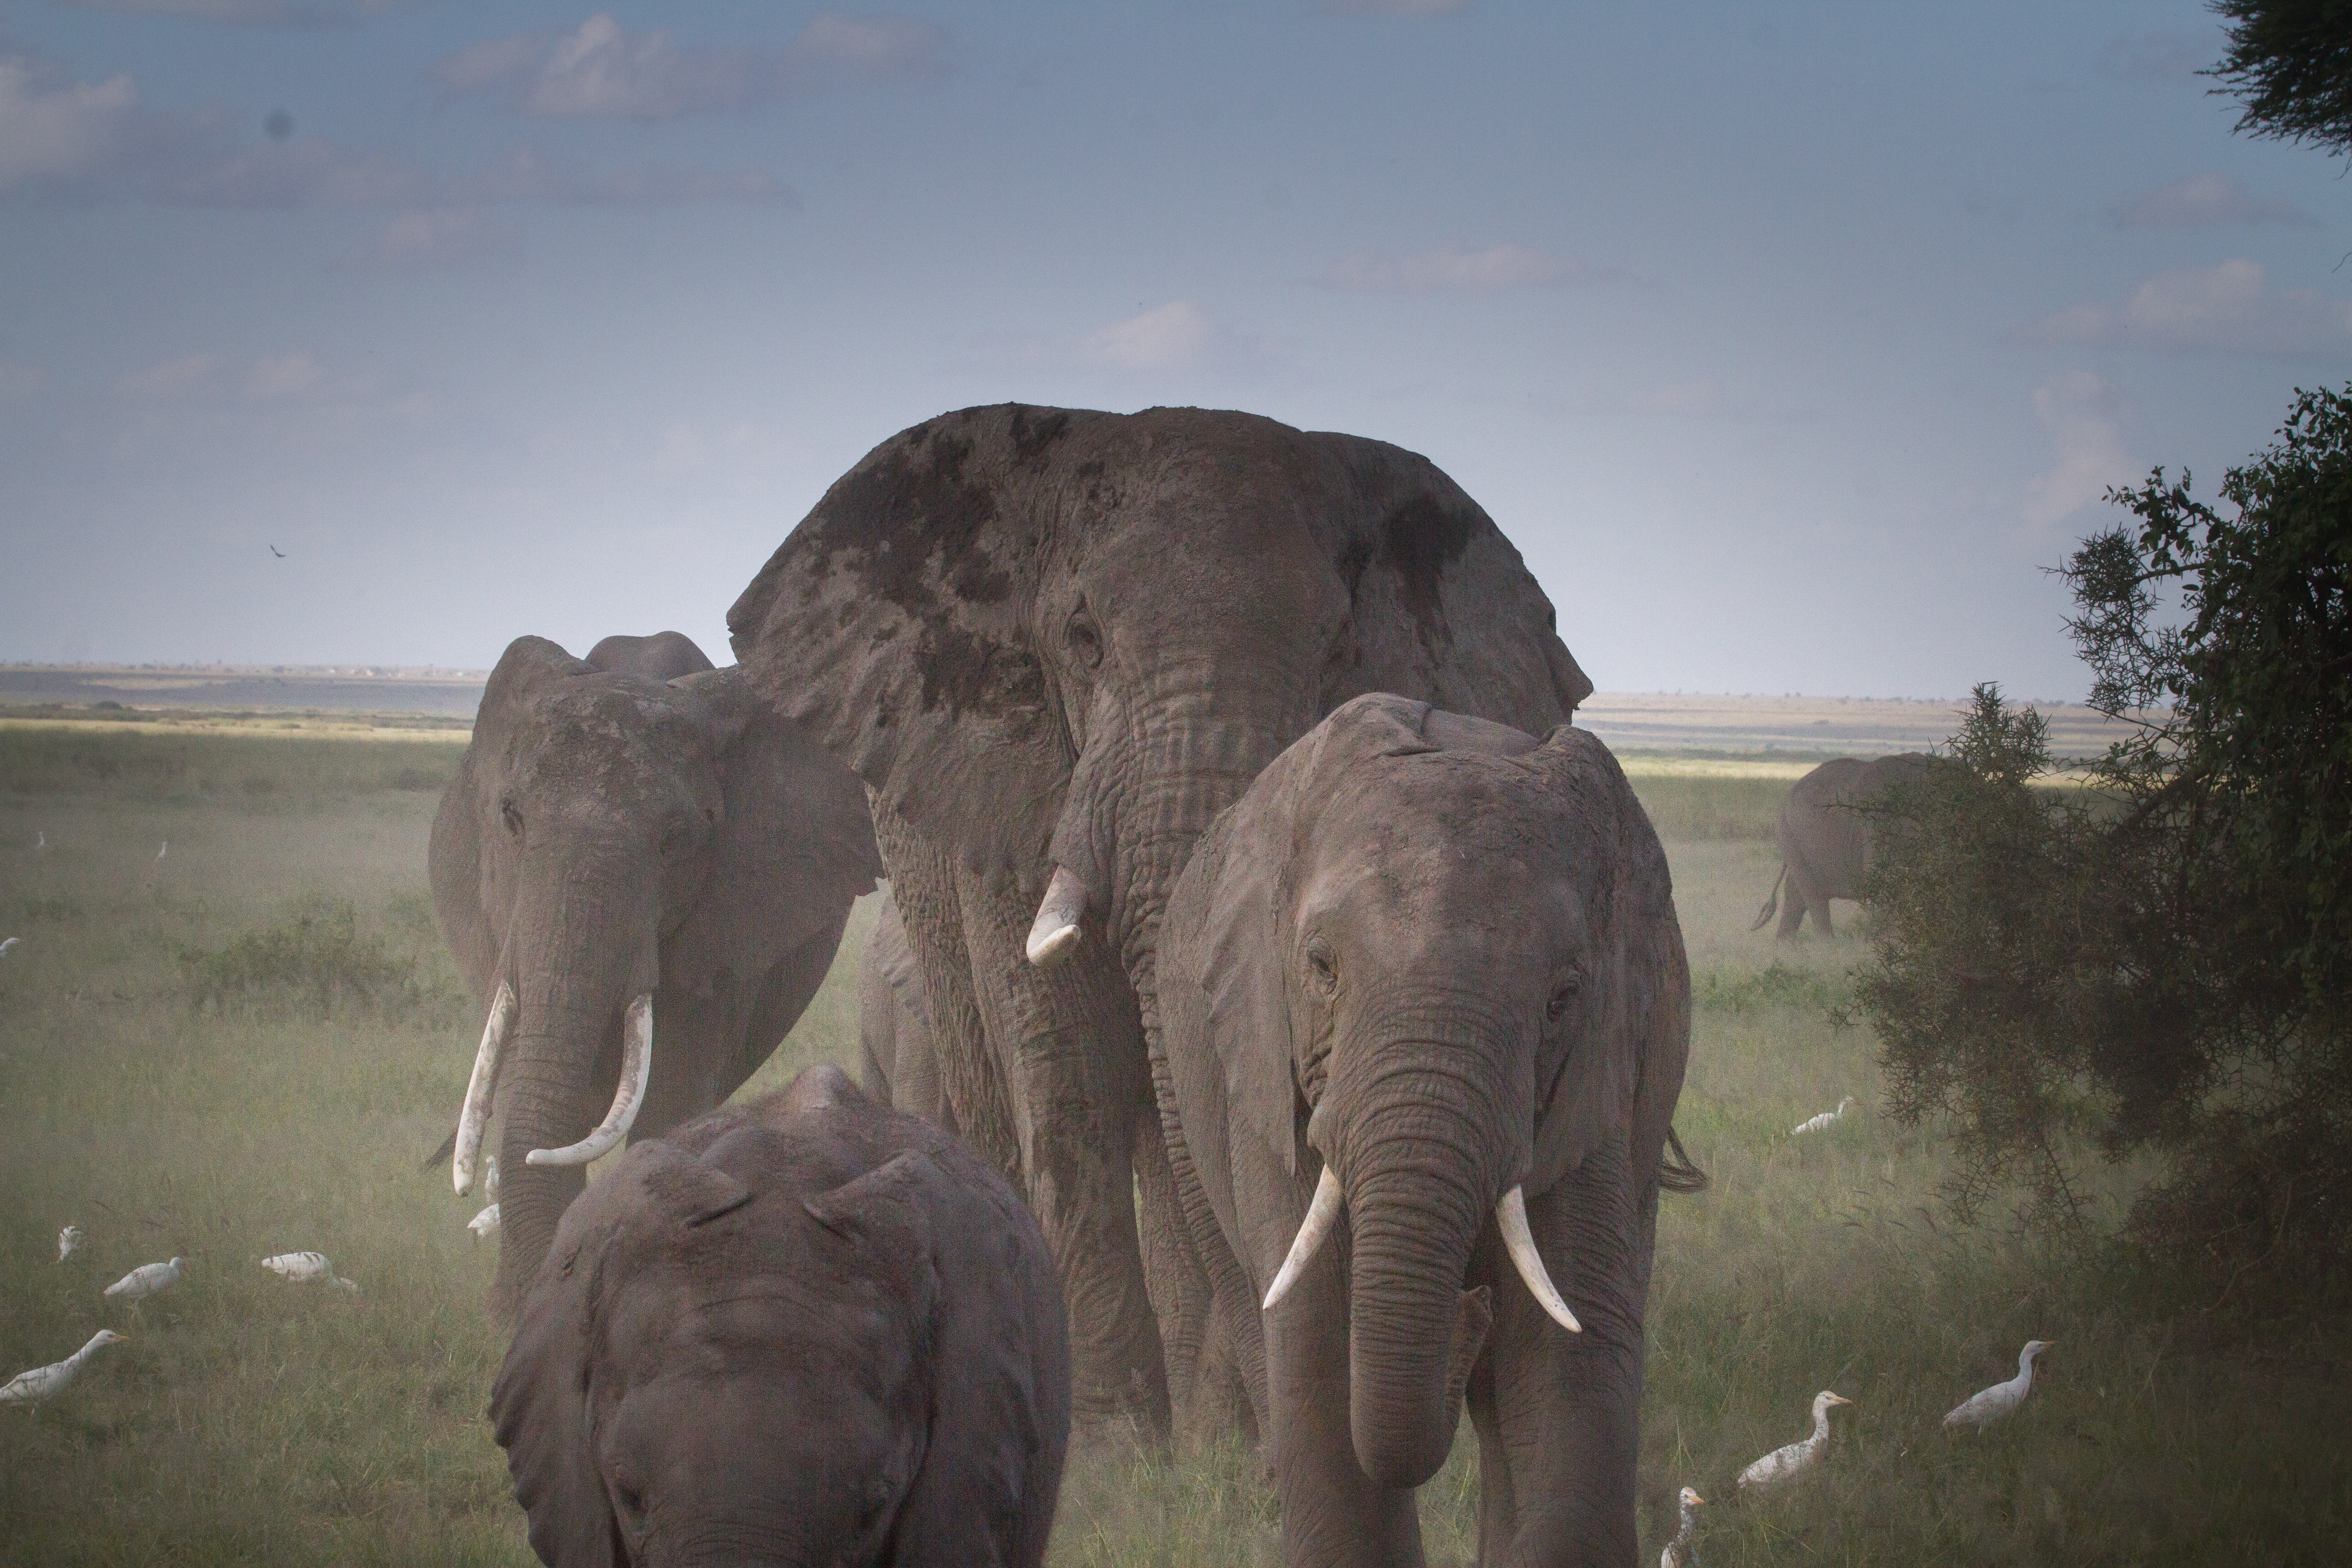
nature, adventure, wildlife, africa, holiday, mammal, national park, fauna, savanna, plain, elephant, animals, mammals, safari, herd of elephants, kenya, nature park, african bush elephant, big five, proboscidea, indian elephant, african elephant, masai mara, east africa, elephants and mammoths